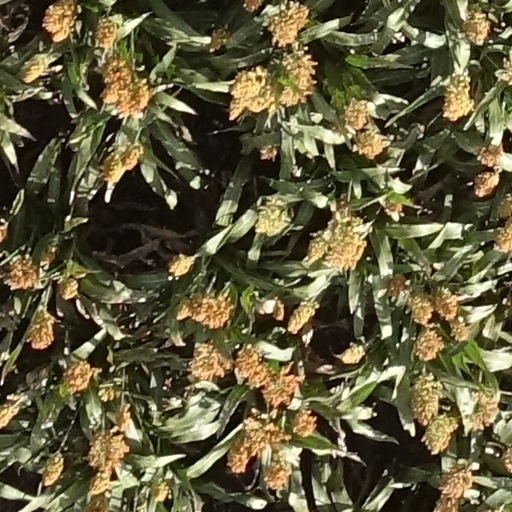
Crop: sorghum